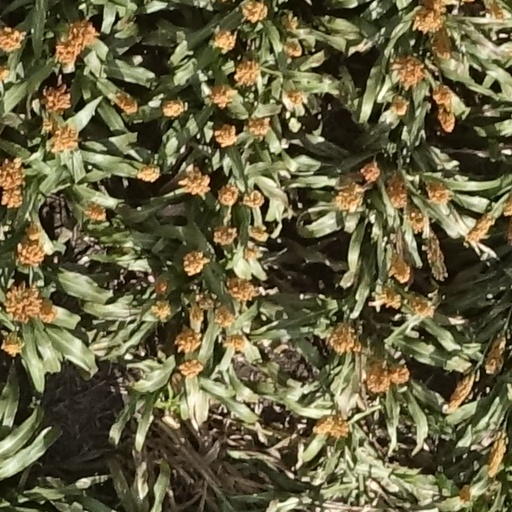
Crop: sorghum